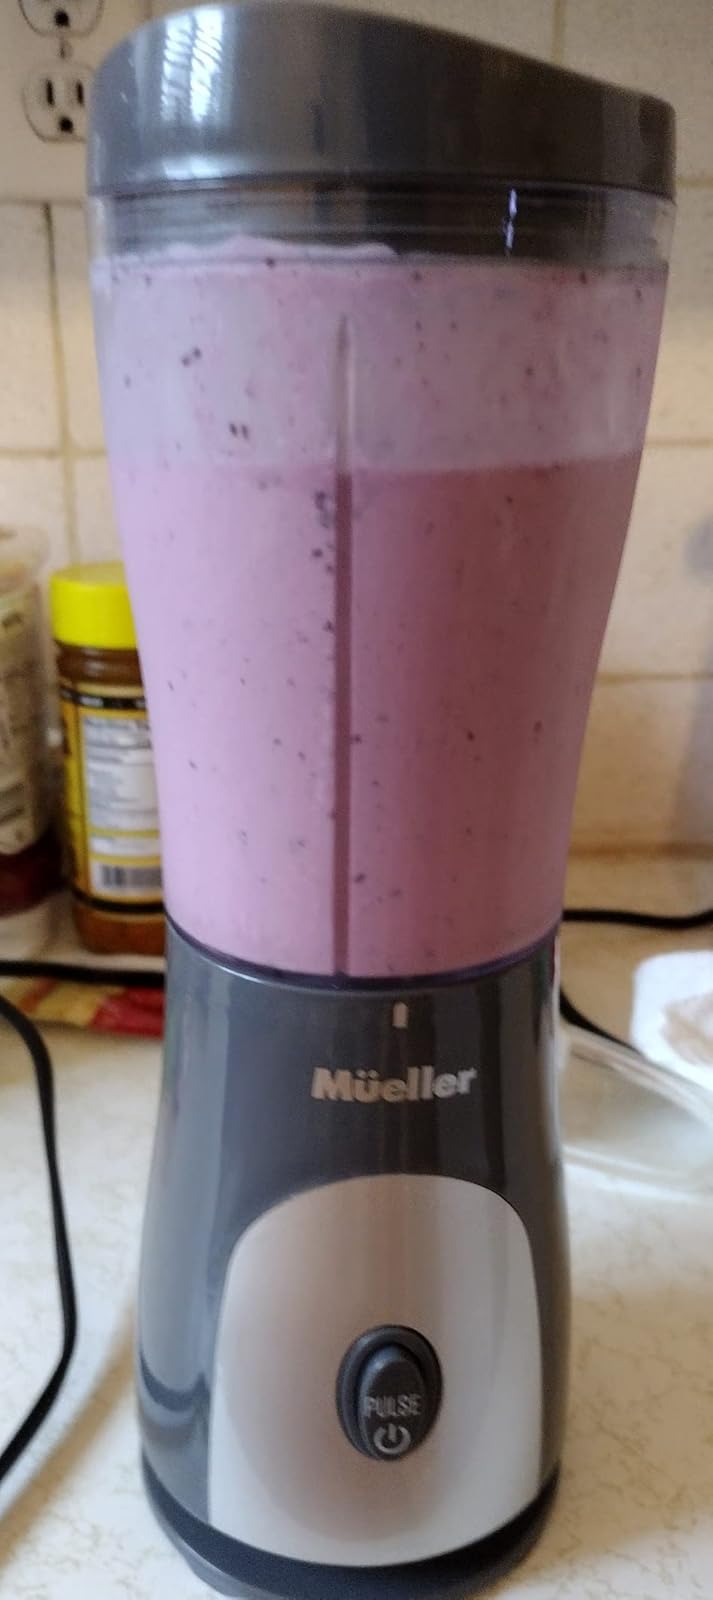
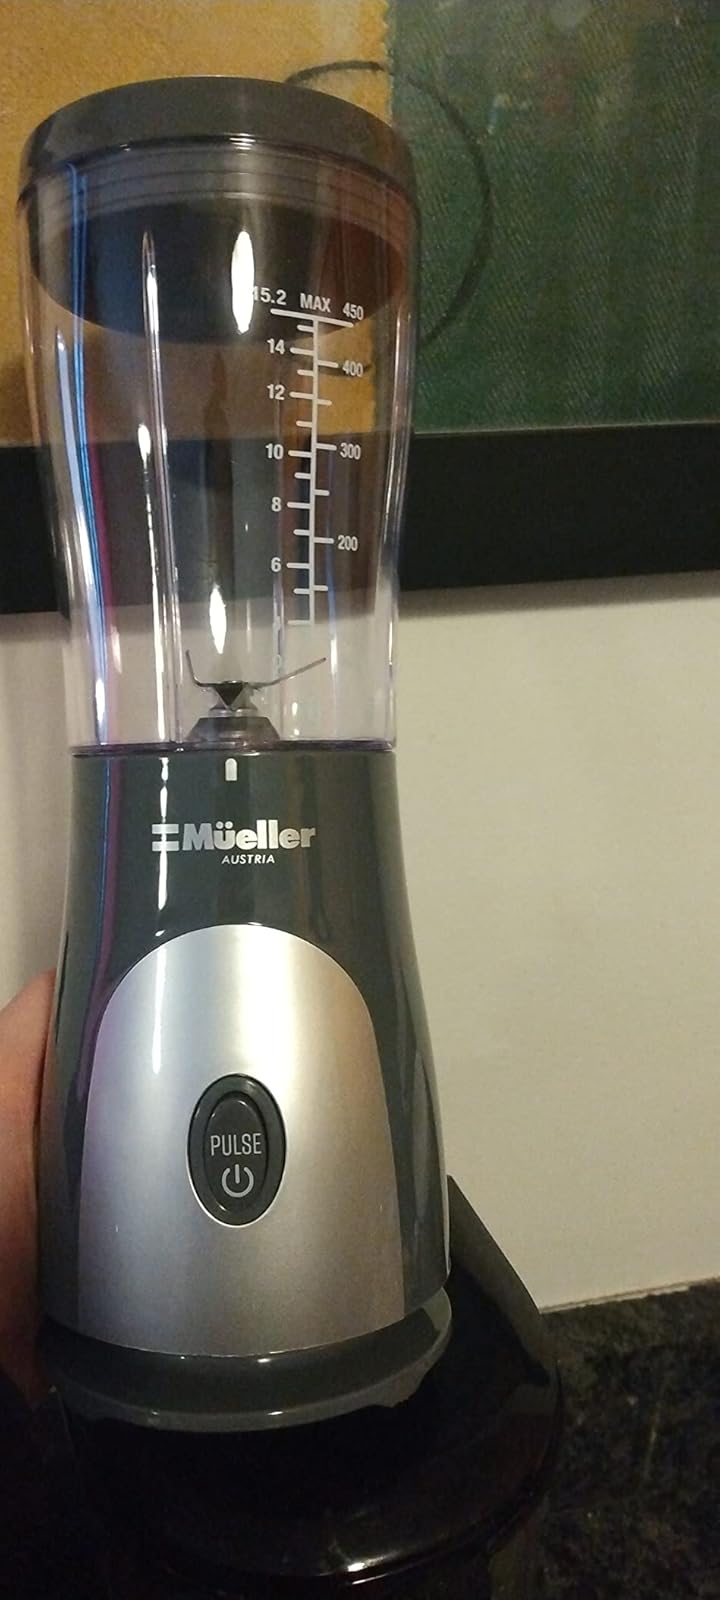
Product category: items_blender
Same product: yes